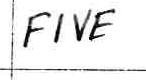
Label: five